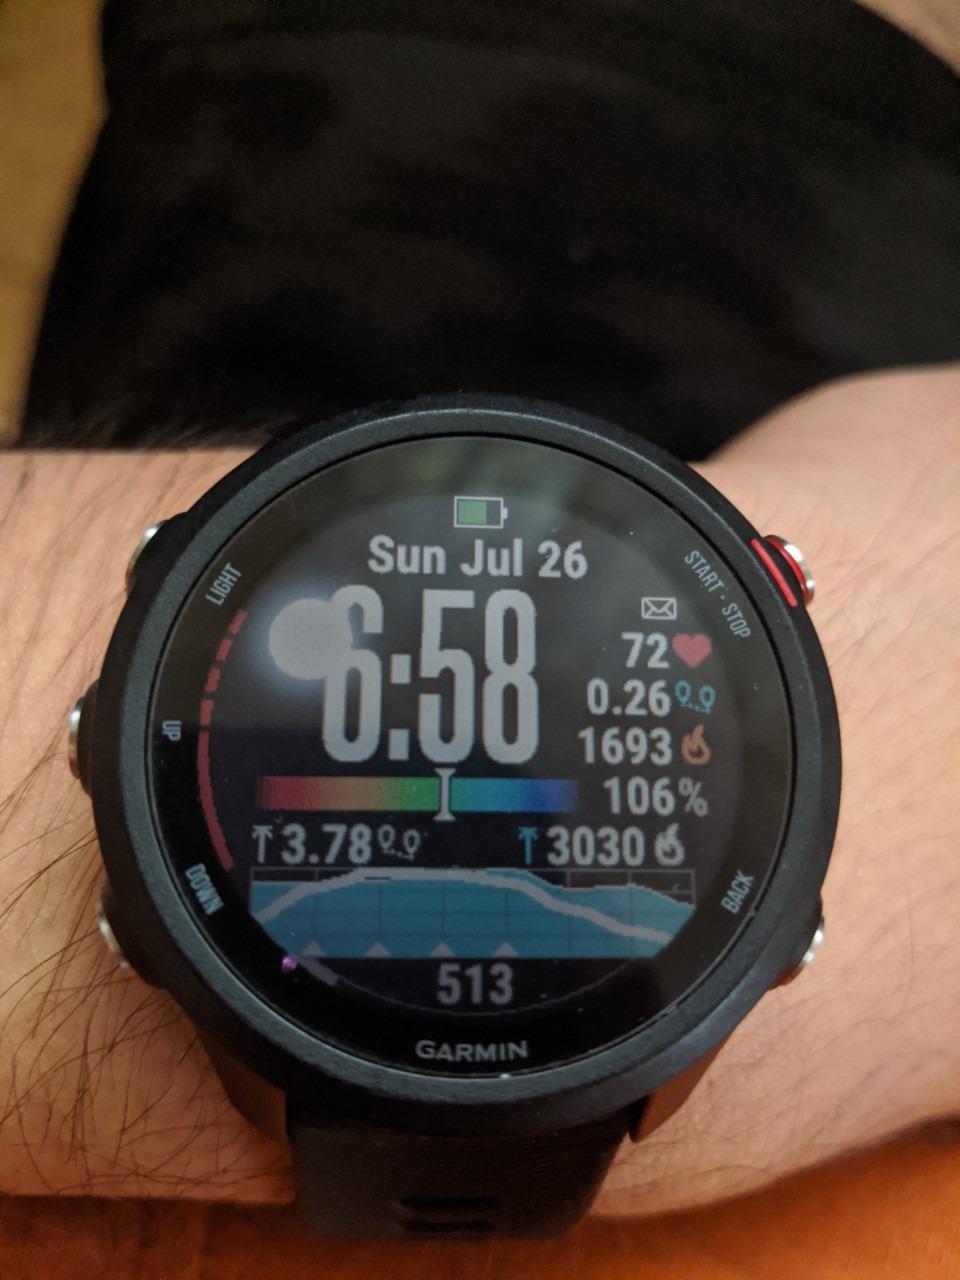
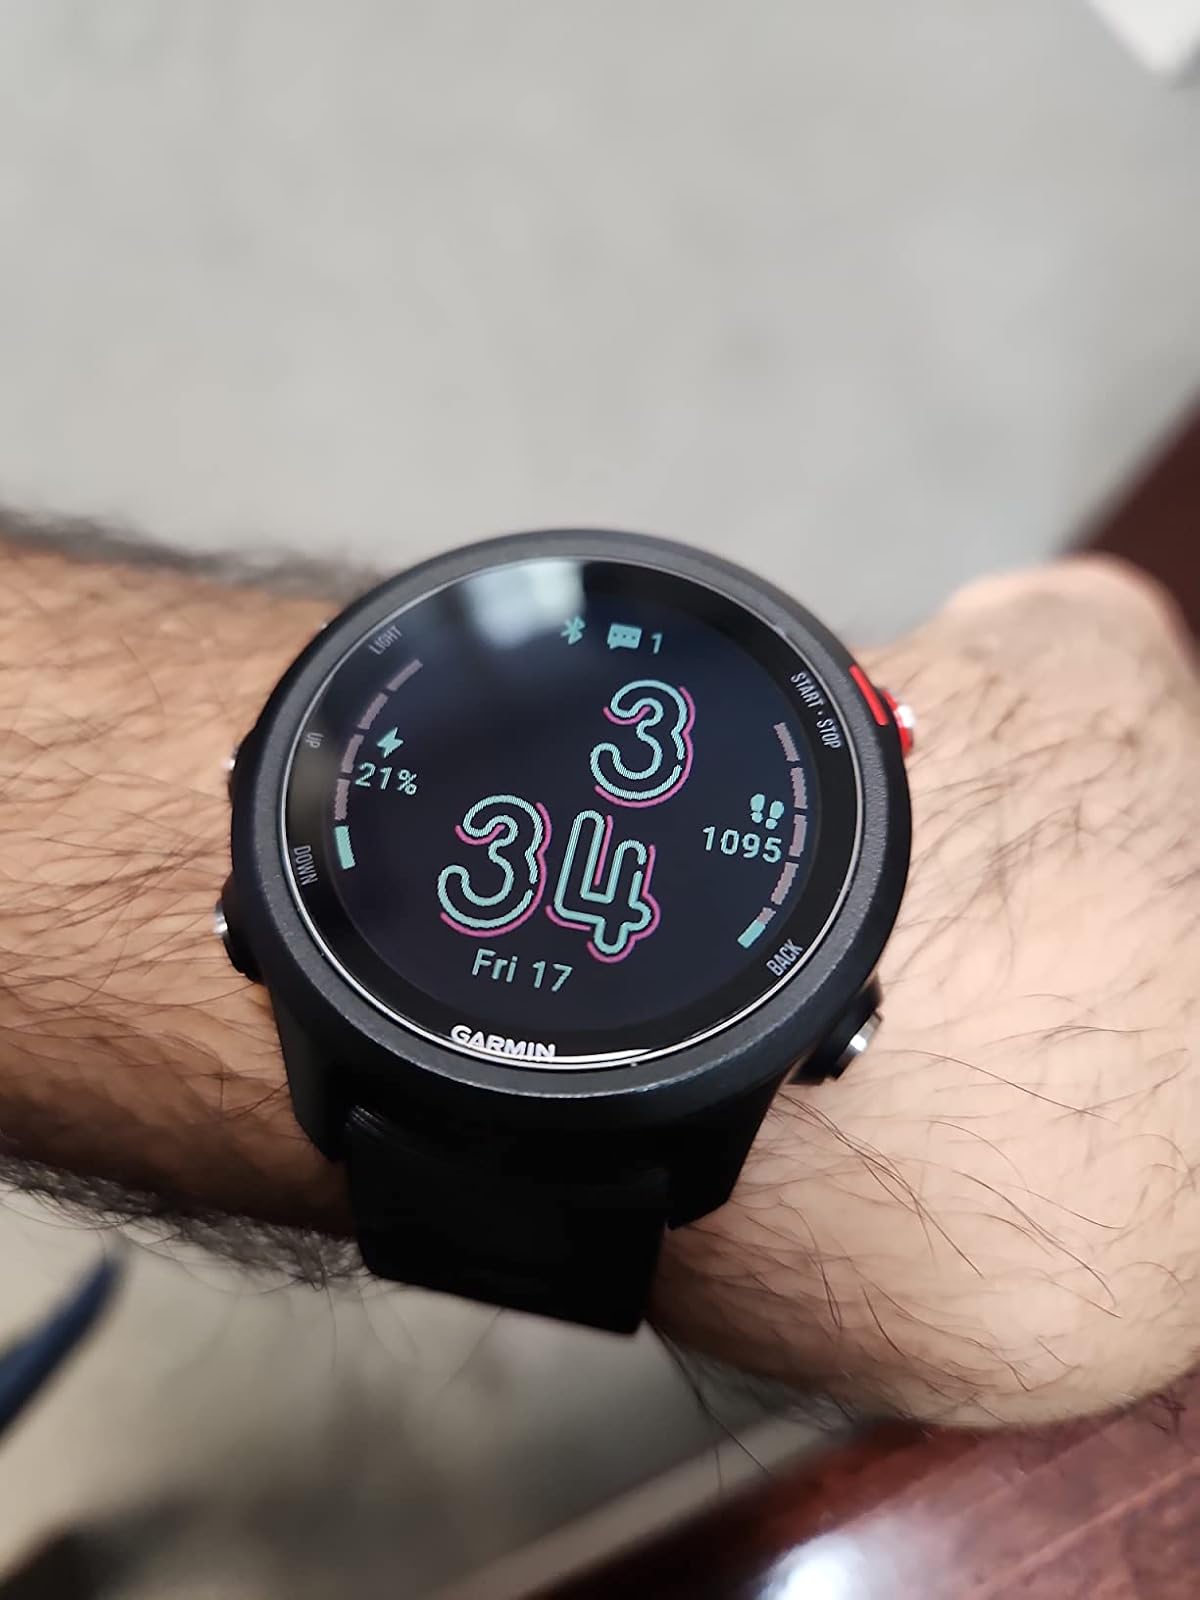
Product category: smartwatch
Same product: yes